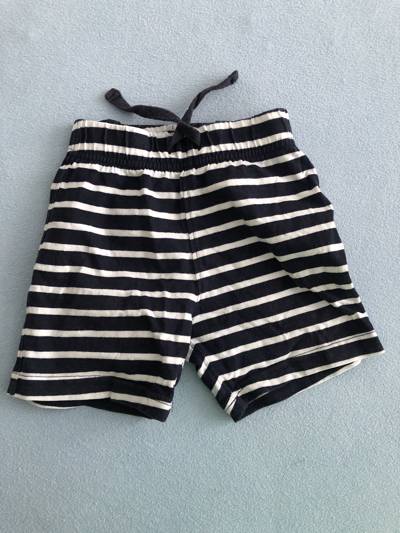
Waste category: clothes